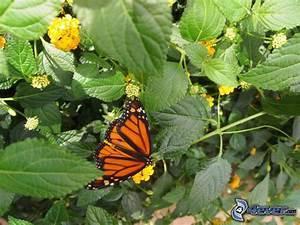
butterfly